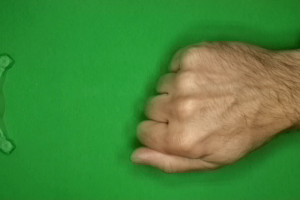
Label: rock